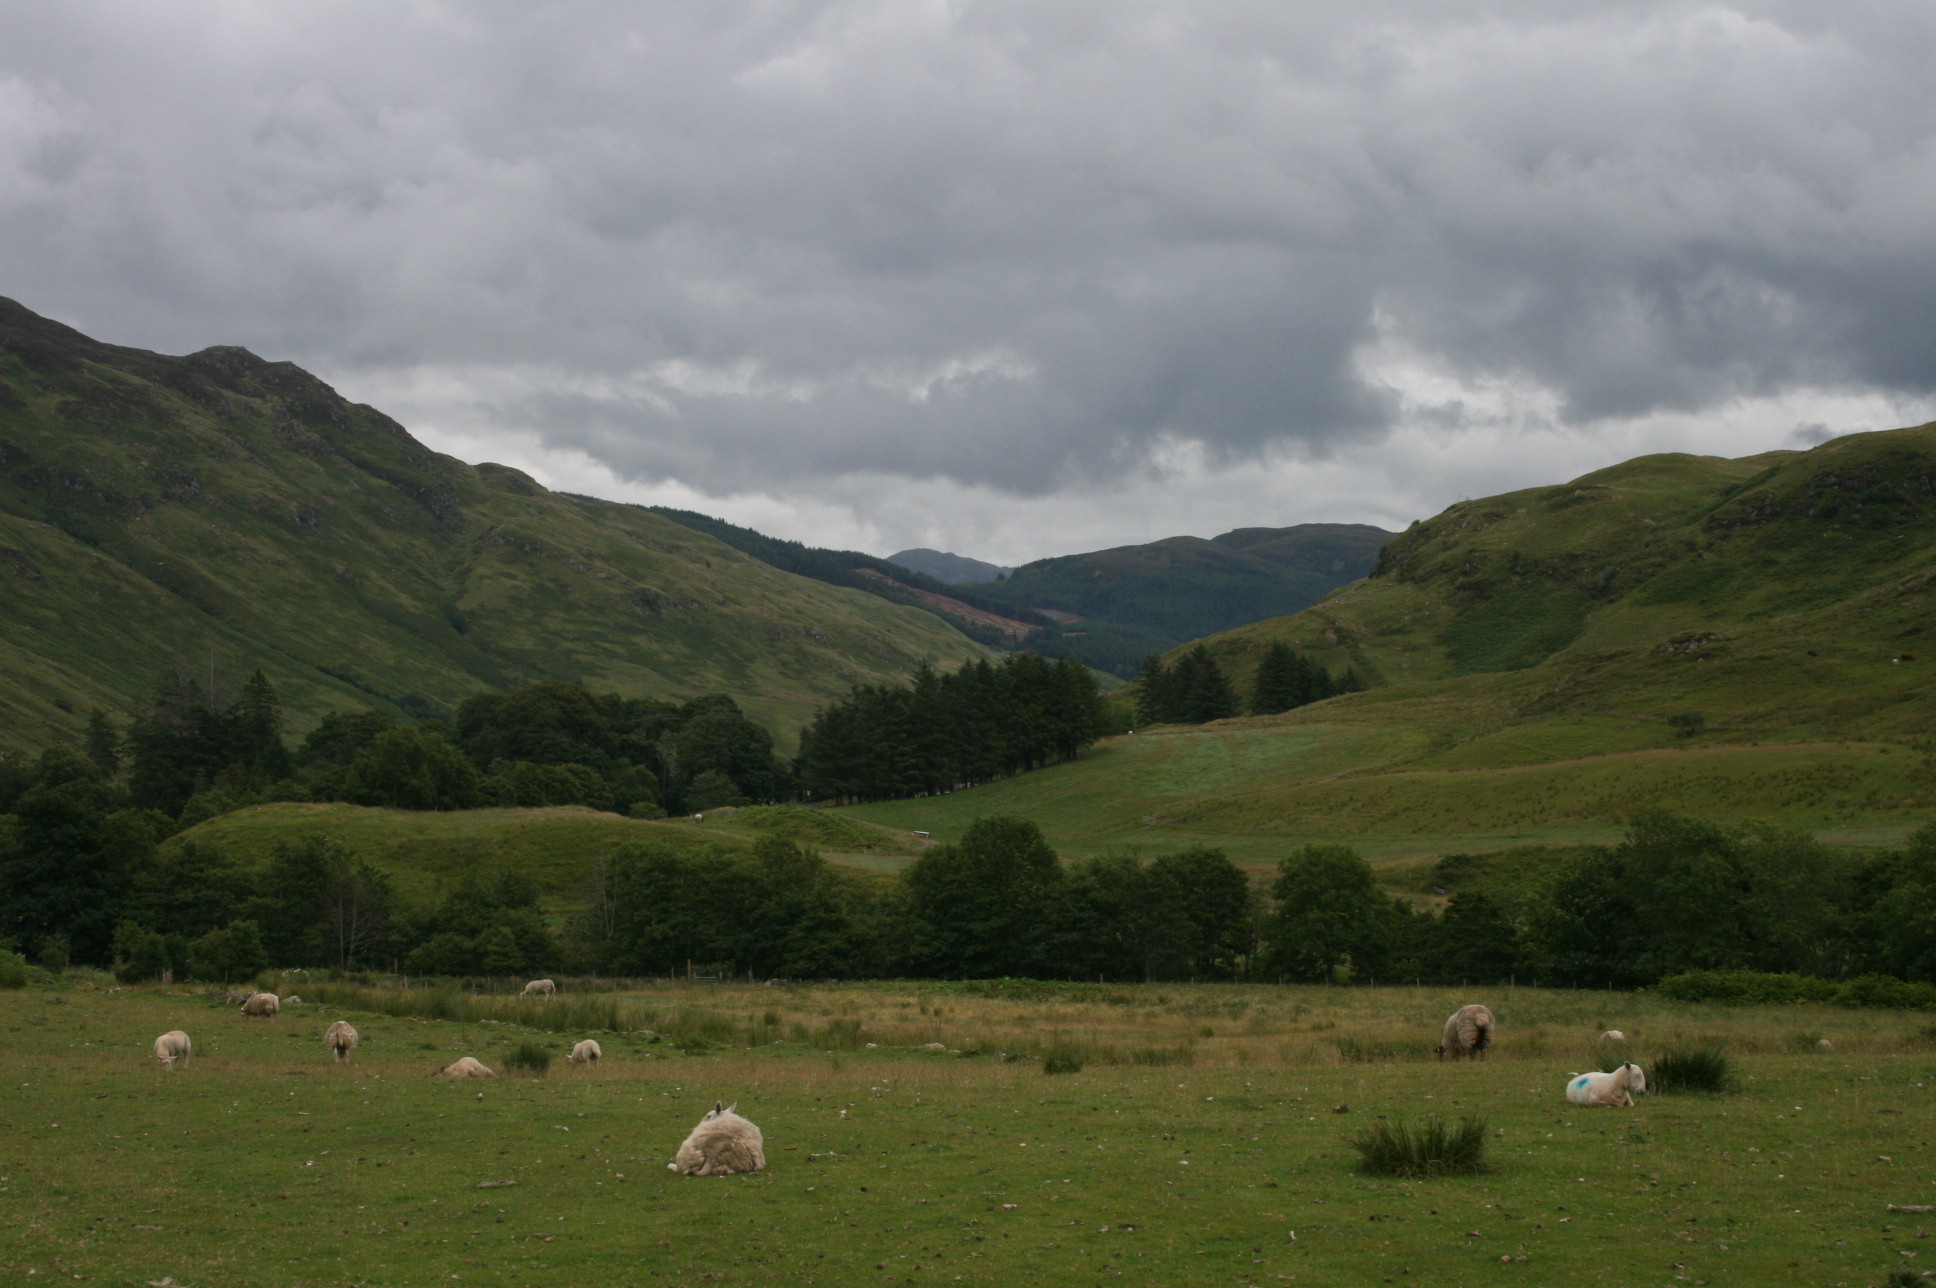
natural, cloud, sky, plant, mountain, natural landscape, tree, land lot, highland, plain, grassland, mountainous landforms, grass, landscape, grass family, meadow, hill, prairie, grazing, valley, plateau, mountain range, wildlife, field, ranch, pasture, road, fell, livestock, steppe, cumulus, nature reserve, lake district, slope, sheep, tundra, chaparral, herd, savanna, farm, rock